Tang Ancestral Hall (Ping Shan)

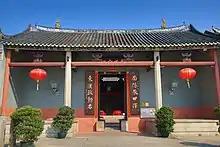
Tang Ancestral Hall in Ping Shan

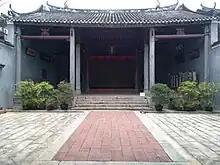
Central hall

The Tang Ancestral Hall in Ping Shan, in the Yuen Long District of Hong Kong, is one of the largest ancestral halls in Hong Kong. Located between Hang Mei Tsuen and Hang Tau Tsuen, and adjacent to the , it is the main ancestral hall of the Tang clan of Ping Shan.